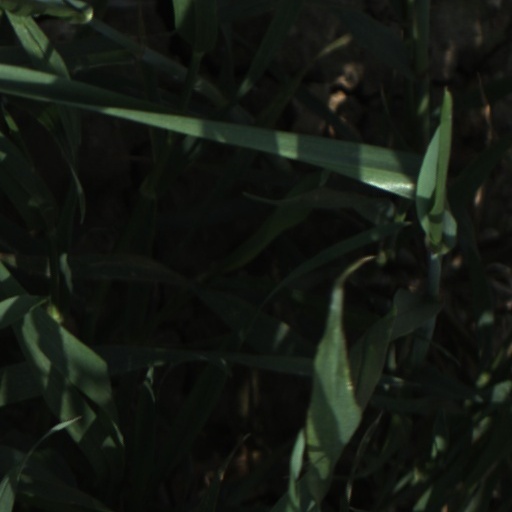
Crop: wheat